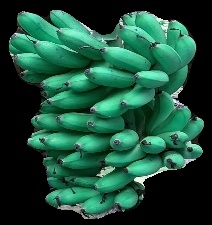
Variety: rasbale
Grade: grade1